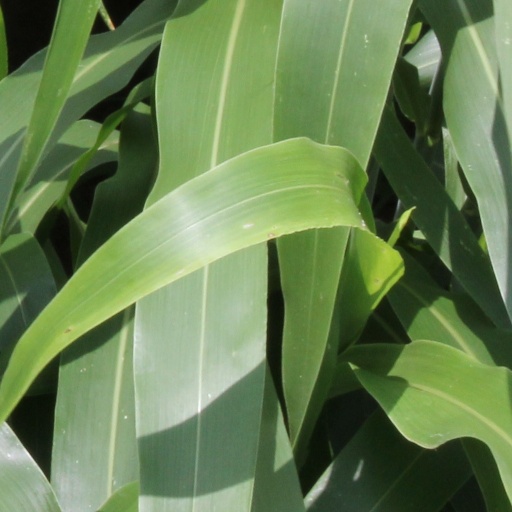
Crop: sorghum